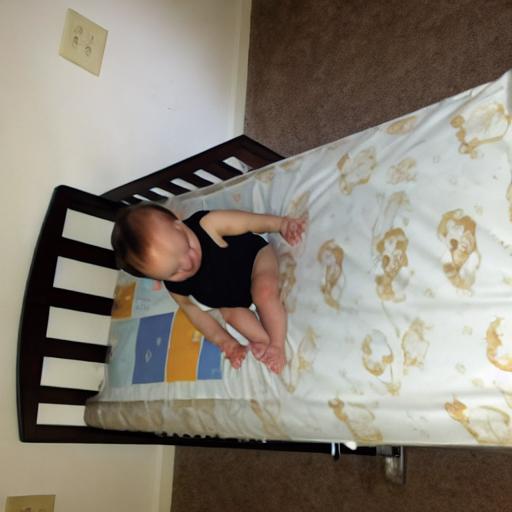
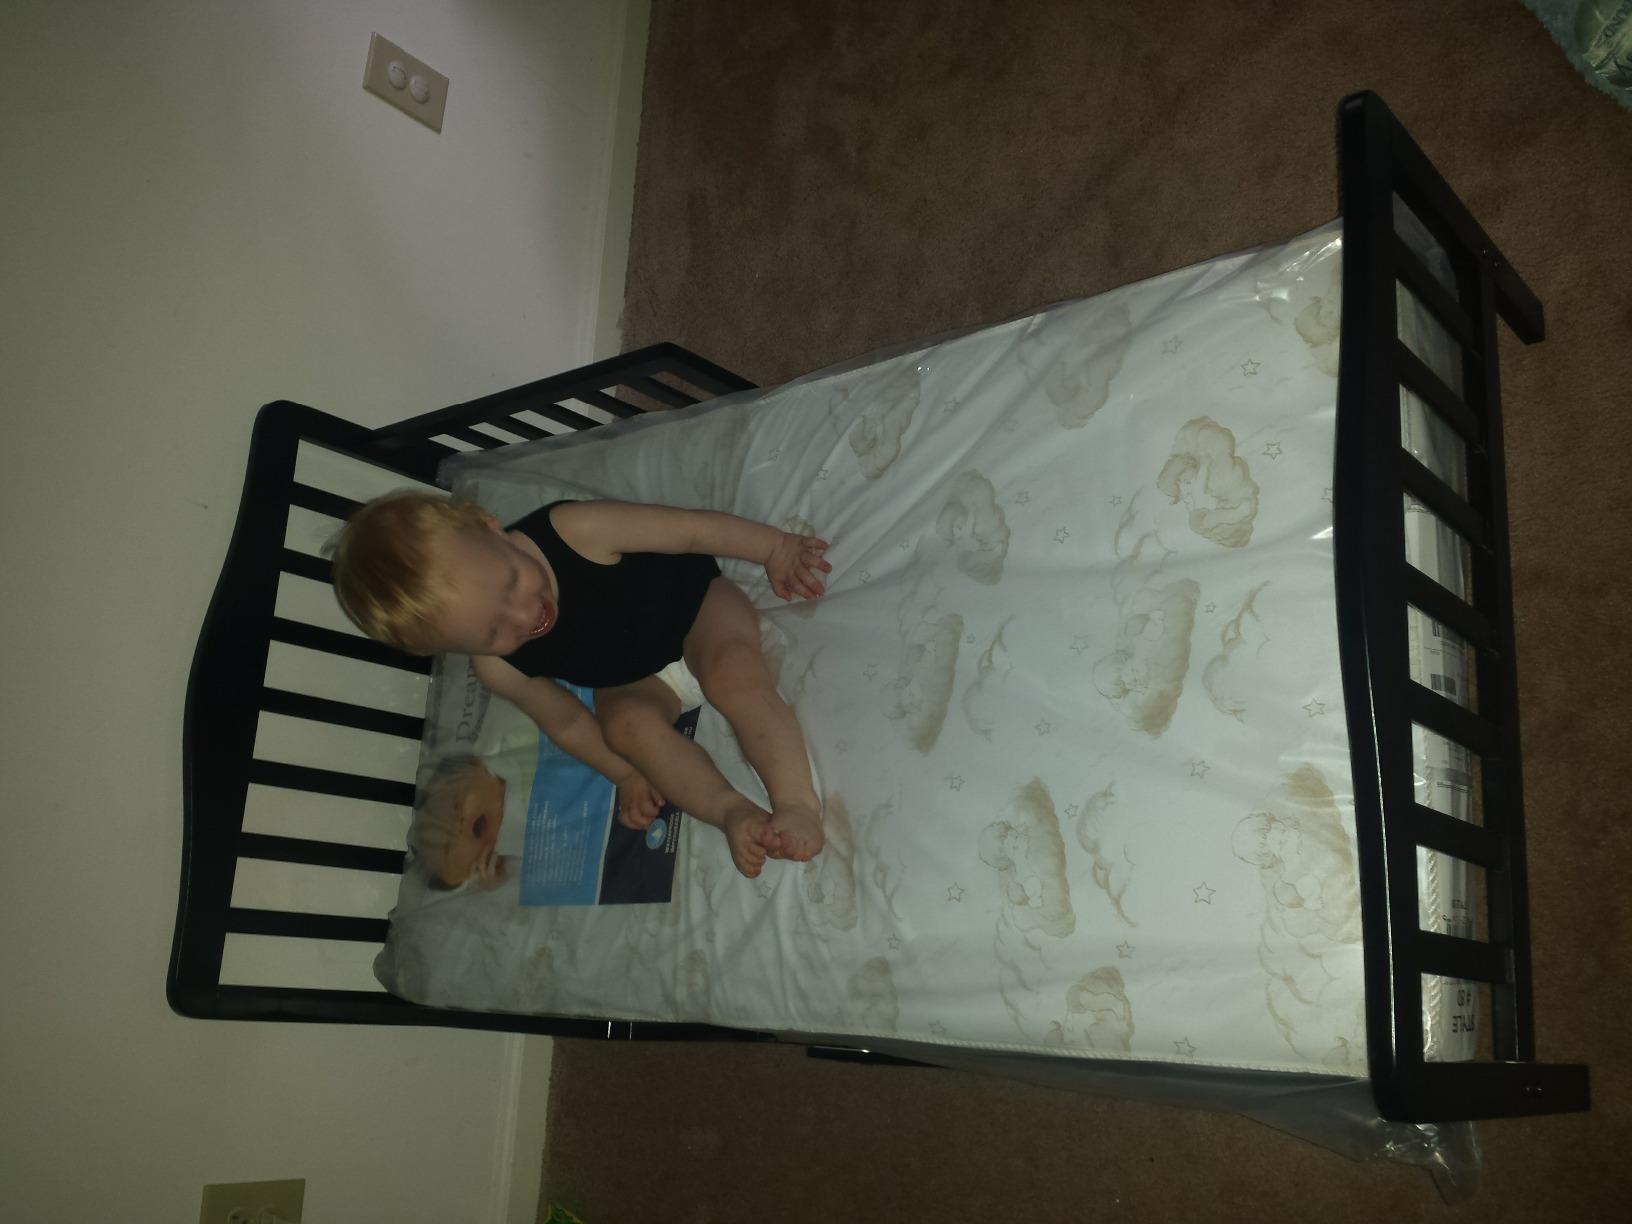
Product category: products_crib
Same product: no